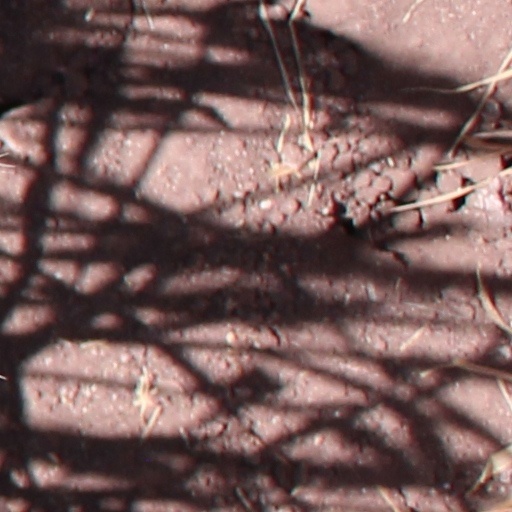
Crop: wheat